Nasal surgery

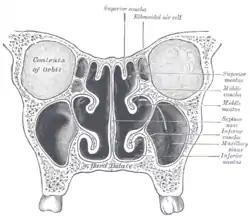
The coronal section of nasal cavities showing the ethmoid sinus, which is a hollow space near the nose and the eyes that allows drainage of other sinuses.

Ethmoidectomy treats ethmoid sinusitis through removing the inflamed mucosal lining on the ethmoid sinus. The method of conducting ethmoidectomy is classified based on the location of the incision, namely external, intranasal, and transantral approaches.